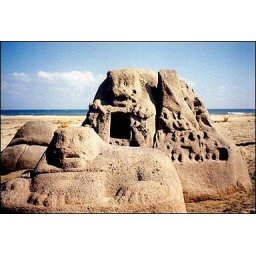
stone house on the beach in the town of Mahabalipuram